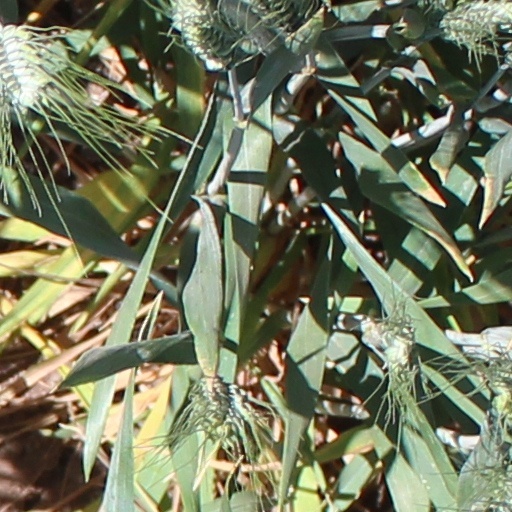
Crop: wheat